Keriri Island, Queensland

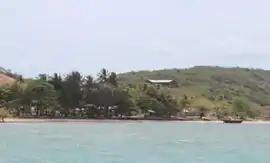
Keriri Island, 2014

Keriri Island is a rural locality in the Torres Strait Island Region, Queensland, Australia. It consists only of the island Hammond Island whose only town is also called Hammond Island .In the , Keriri Island had a population of 261 people.